Chilenization of Tacna, Arica and Tarapacá

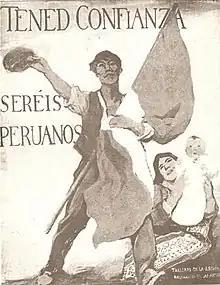
Peruvian propaganda poster: "Have confidence – you will be Peruvian"

The Peruvian inhabitants, in order to preserve the national values in the areas owned by Chile, and promote the collection of funds for the eventual payment, stipulated in the Treaty of Ancón, established various associations and Masonic lodges.